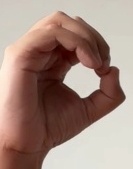
ASL sign: O